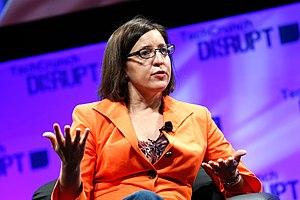
Susan Carleton Athey est une économiste américaine. Elle est actuellement professeur d'économie à la Stanford Graduate School of Business. C'est la première femme lauréate de la médaille John Bates Clark.